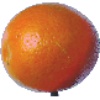
Label: Tangelo 1